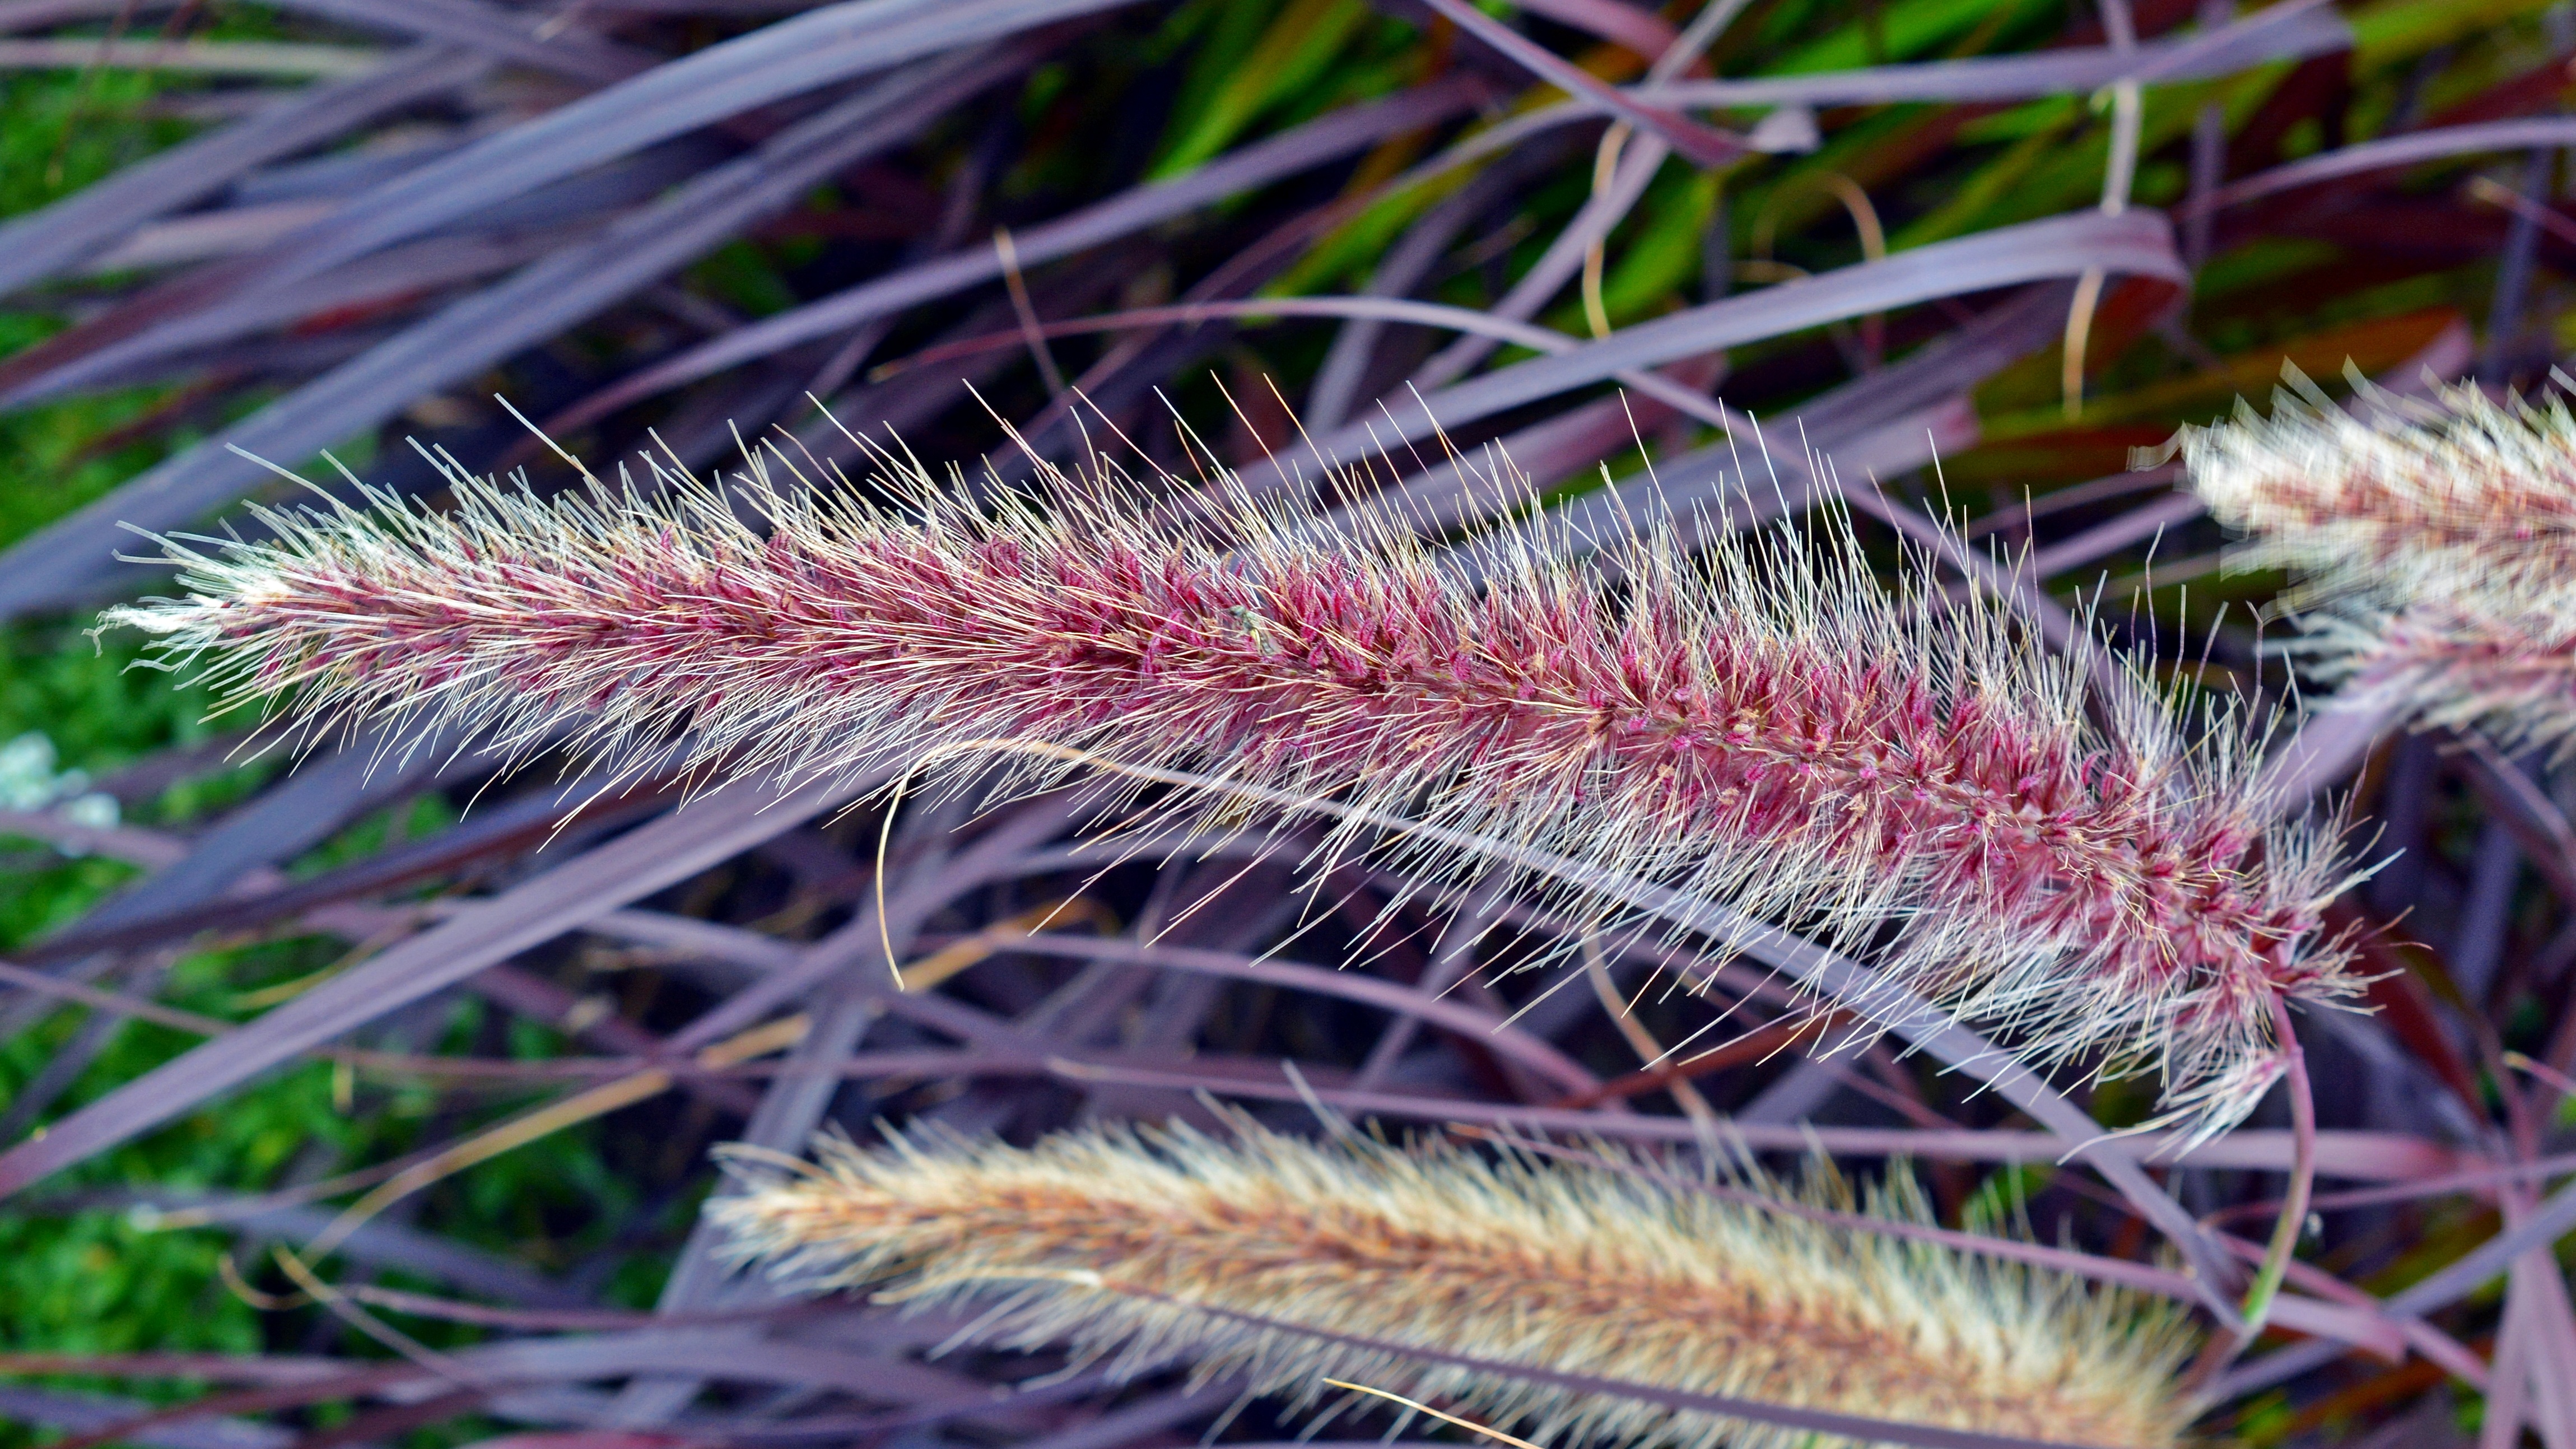
nature, grass, branch, plant, flower, insect, botany, close, flora, fauna, caterpillar, close up, macro photography, flowering plant, grass family, plant stem, land plant, thorns spines and prickles, moths and butterflies